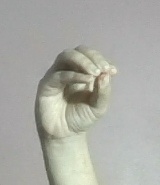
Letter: ha